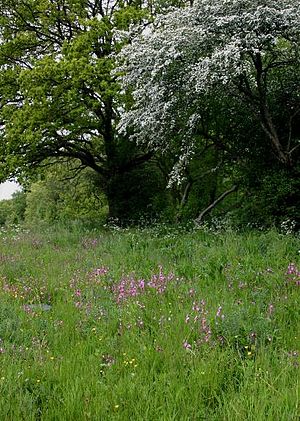
Danmarks flora og fauna / Biotoper / Krat og bryn / Skovbryn
Skovbryn set fra den græssede eng. Hvidtjørnen er i blomst, og Dag-Pragtstjerne har bredt sig ud på engen.
Skovbryn ved Malling
Danmarks flora og fauna er bestemt af to sæt vilkår. På den ene side de givne naturforhold og på den anden side menneskers brug af landet både historisk og i nutiden.